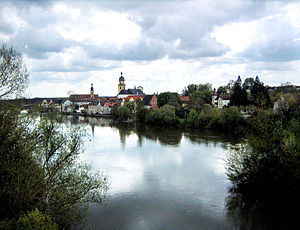
Kitzingen
Kitzingen set fra Nordbrücke
Kitzingen er administrationsby i Landkreis Kitzingen. Den har gennem historien været en central vinhandelsby i Regierungsbezirk Unterfranken og er kendt for sine gamle broer over floden Main.